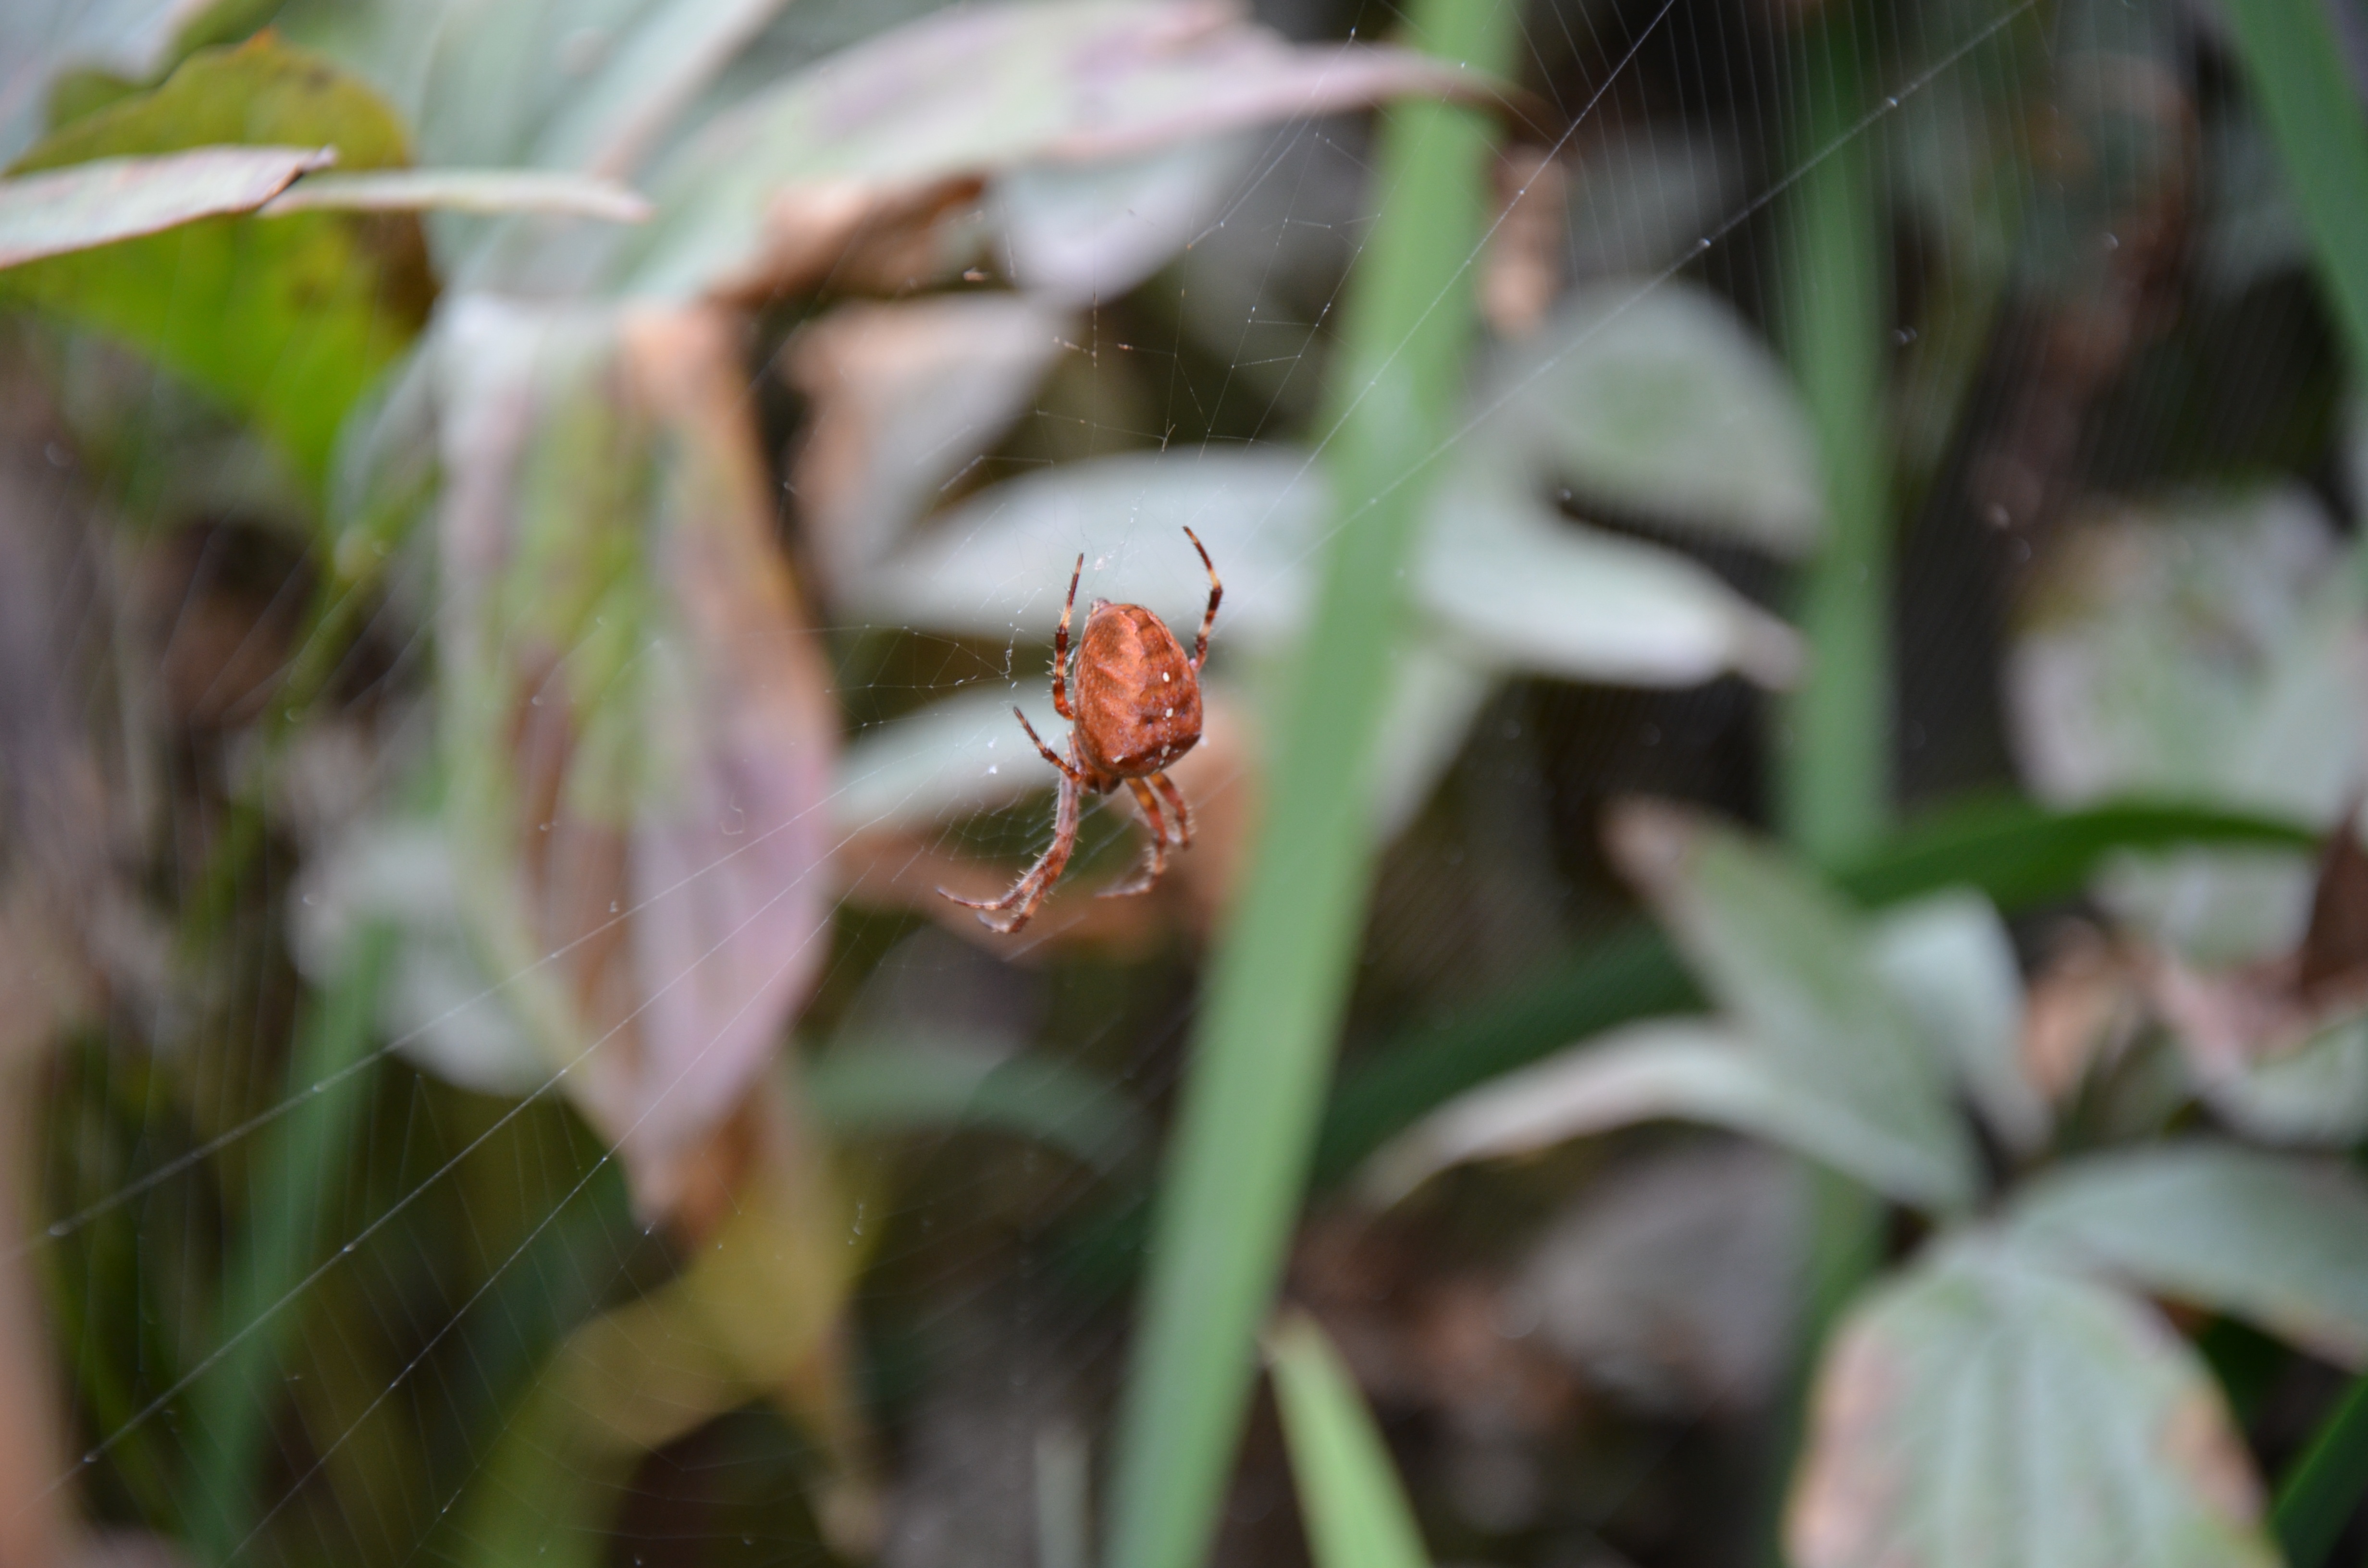
nature, plant, leaf, flower, spiderweb, wild, green, insect, botany, garden, flora, fauna, invertebrate, wildflower, close up, spider, arachnid, european, orbweaver, macro photography, flowering plant, araneus diadematus, cross orbweaver